Killeen, Texas

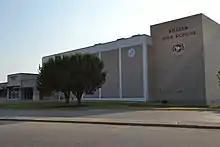
Killeen High School

The Killeen Independent School District (KISD) is the largest school district between Round Rock and Dallas, encompassing Killeen, Harker Heights, Fort Hood, Nolanville, and rural west Bell County. KISD has 32 elementary schools (PK–5), 11 middle schools (6–8), 5 high schools (9–12), and 5 specialized campuses. KISD's five high schools and mascots are the Killeen High School Kangaroos (the original citywide high school), the Ellison High School Eagles, the Harker Heights High School Knights, the Shoemaker High School Grey Wolves, and the Early College High School Lions. Killeen ISD's 6th high school, Chaparral, will open in Fall 2022.